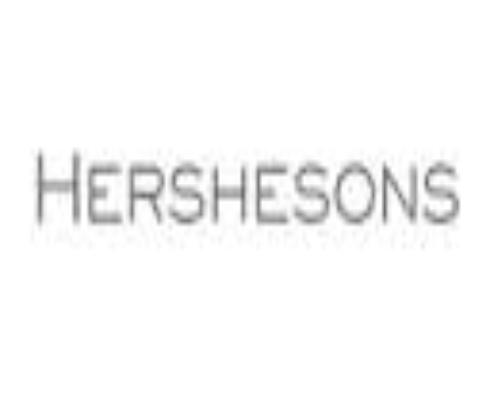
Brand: hershesons
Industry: Necessities